Zingraff

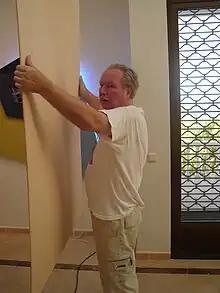

Hans Dieter Zingraff (born 1947 in Karlsruhe) is a German artist in constructivism. He was born in Karlsruhe, Germany in 1947 as the son of an electrical engineer. Zingraff showed an early interest in the arts, in particular in trompe-l'œil, the optical illusion technique.